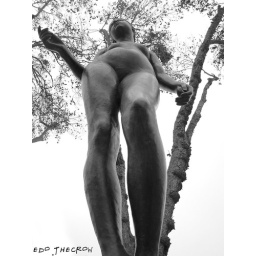
black woman in the tree